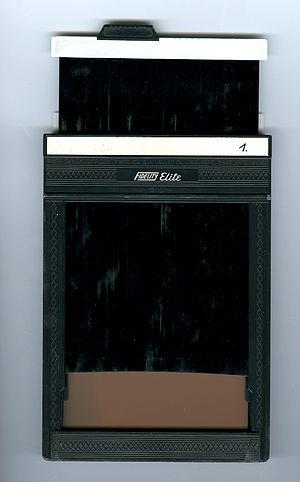
Une chambre photographique, aussi parfois appelée « chambre technique de grand format », est un appareil photographique utilisant à l'origine un film négatif sur plaques de verre, et maintenant un plan film ou un dos numérique de grand format.